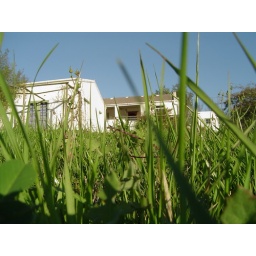
the house in the grass